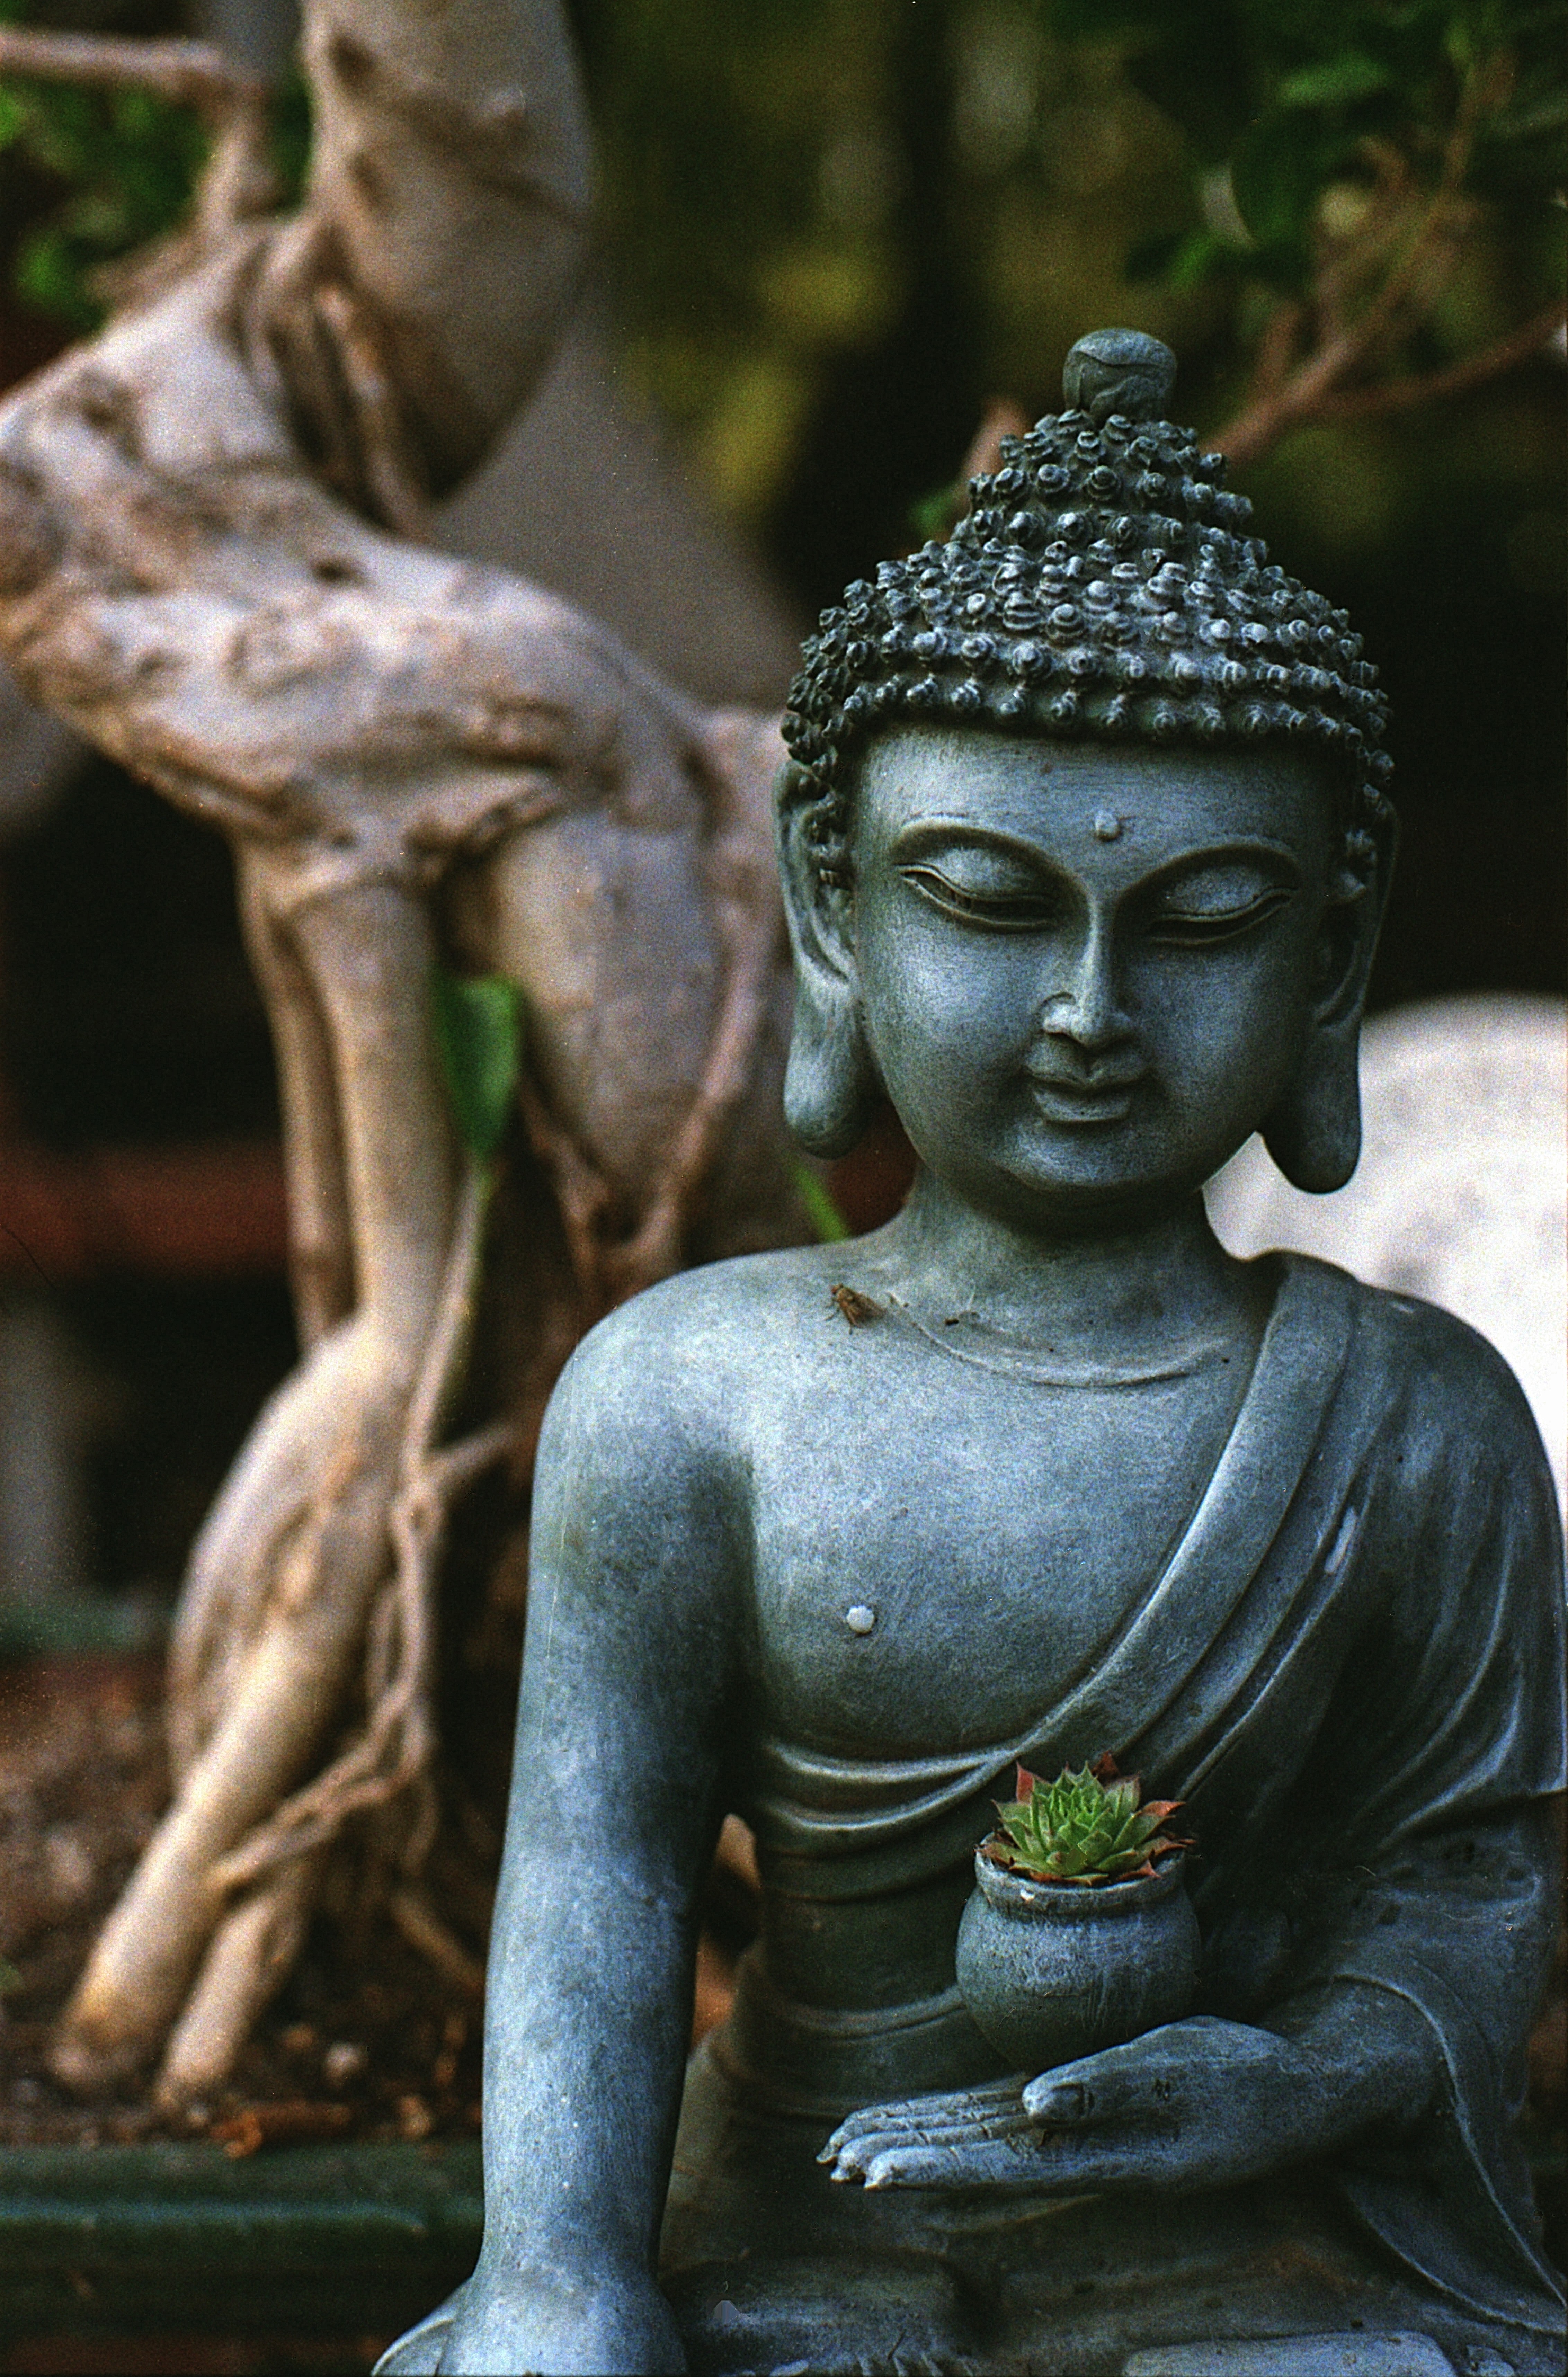
tree, monument, tranquility, statue, symbol, peace, buddhist, buddhism, religion, praying, zen, spiritual, sculpture, religious, art, relaxation, figure, meditation, temple, buddha, culture, carving, oriental, bonsai, mantra, mythology, spirituality, mythical creature, fictional character, gautama buddha, ancient history, human positions